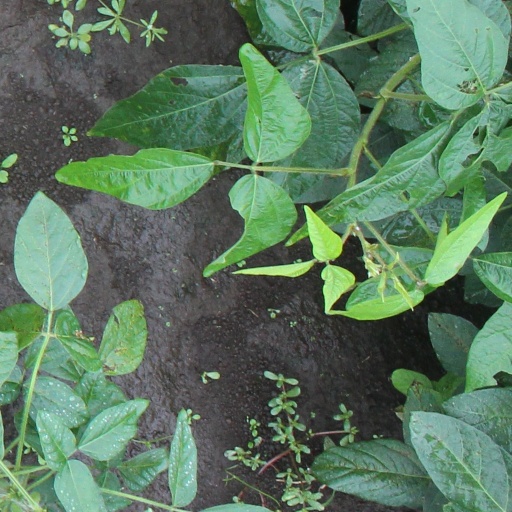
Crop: soybean